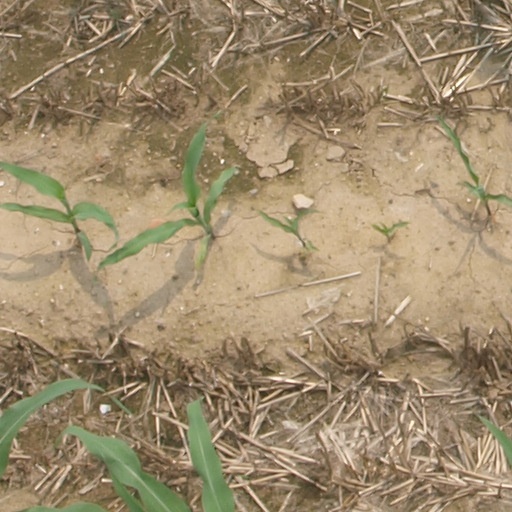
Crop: maize; corn